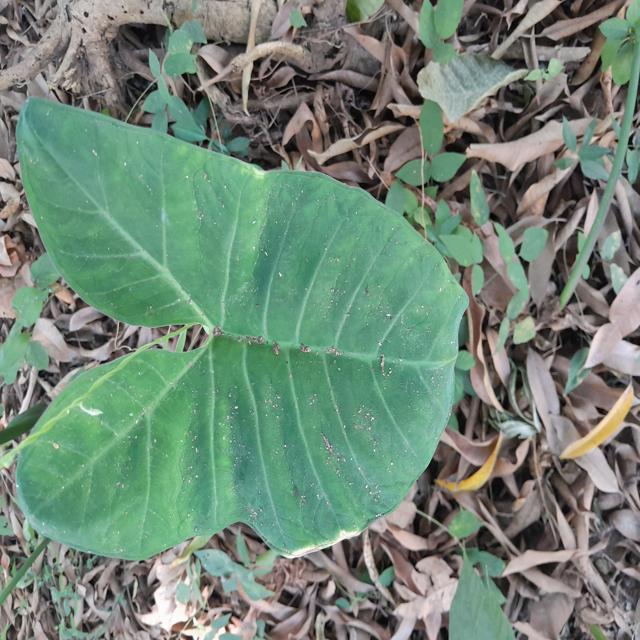
Label: Healthy